Frank Flood

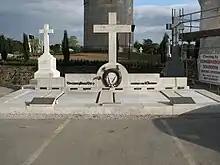
The grave of nine of the Forgotten Ten in Glasnevin Cemetery, Dublin

Flood was a close personal friend of Kevin Barry, and asked that he be buried as close as possible to him. He had taken part in the September 1920 ambush during which Barry had been arrested and had been involved in the planning of several aborted attempts to rescue him. Flood would remain buried at Mountjoy Prison, together with nine other executed members of the Irish Republican Army known as The Forgotten Ten, until he was given a state funeral and reburied at Glasnevin Cemetery on 14 October 2001 after an intense campaign led by the National Graves Association.